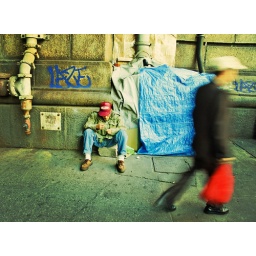
&lt;b&gt;Red hat sitting. Red bag walking, under Manhattan Bridge.&lt;/b&gt; Division Street, Chinatown, NYC